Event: Nepal Earthquake
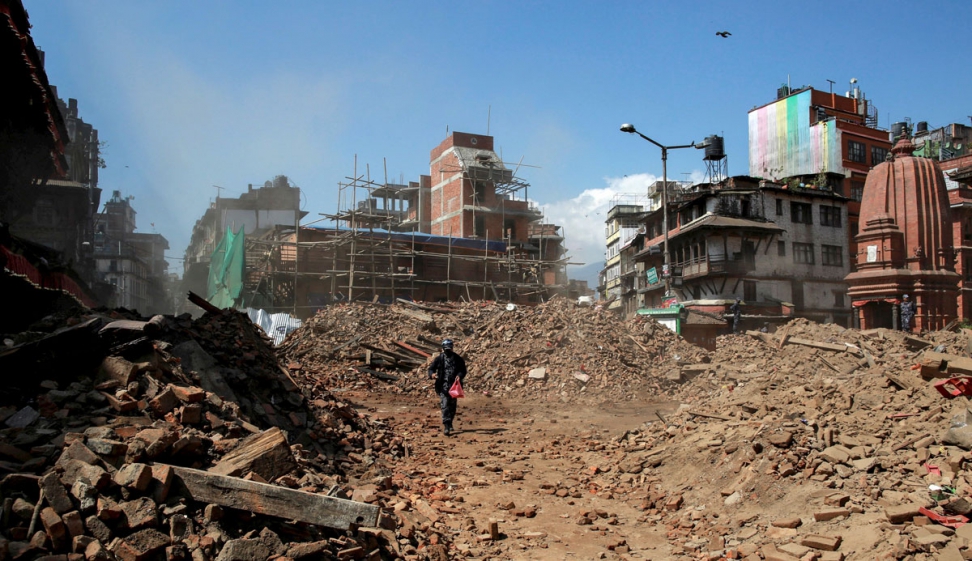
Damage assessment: damage